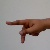
The image shows a hand gesture representing the letter 'P' in Indian Sign Language.